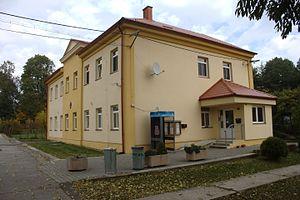
Křišťanovice est une commune du district de Bruntál, dans la région de Moravie-Silésie, en République tchèque. Sa population s'élevait à 256 habitants en 2018.